Ringing Cedars' Anastasianism

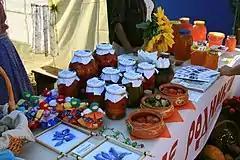
Stand in Belgorod for selling a variety of economic products of the Anastasian settlement Korenskiye Rodniki

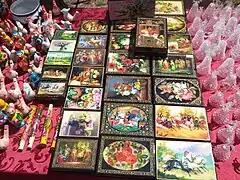
Glass bells, paintings, flutes and ceramics produced by the settlement Murom in Shebekinsky District, Belgorod Oblast

As the Anastasian communities have to be self-sufficient, many of them make an income by producing and selling, to other communities and to city dwellers, various goods, grown on the site or harvested in the vicinity, and artefacts. In some settlements, joint ventures have been organised, for example a carpentry workshop and a sawmill in the settlement of Kovcheg in Kaluga Oblast, and the Sinegorye "artel" and the Solnechny agricultural complex in the settlement of Vedrussia in Krasnodar Krai. The farming techniques popularised by the Austrian farmer Sepp Holzer are very popular among Anastasians. In one settlement studied by the scholar Artemy A. Pozanenko monetary relations are not welcome on the basis of the idea that in the ancient Vedic times there was no money, and there was only barter; however, this order of things is practised in few settlements.